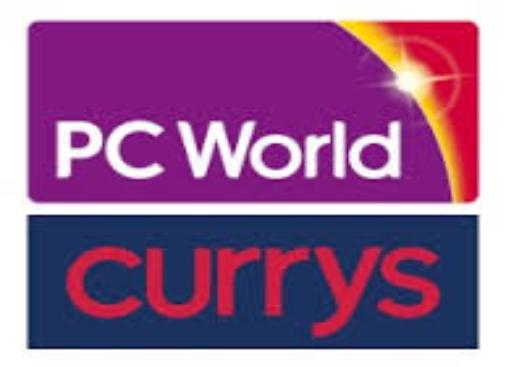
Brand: Currys
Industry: Electronic